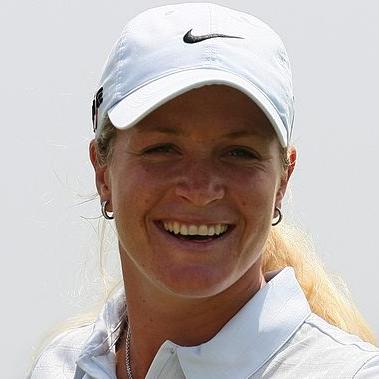
Age: 27